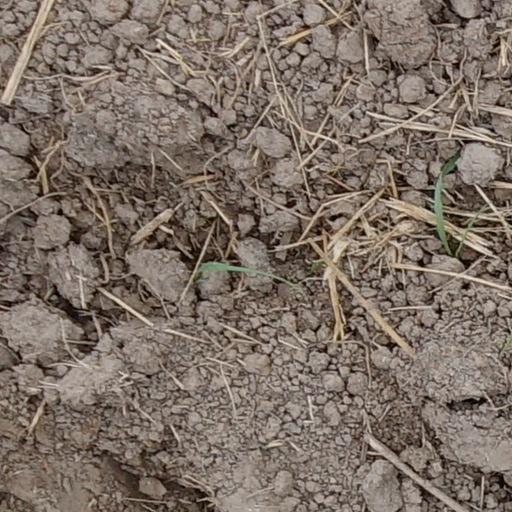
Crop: wheat